Babel (2017 manga)

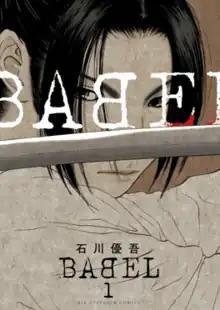
First volume cover

Babel (stylized in all caps) is a Japanese manga series written and illustrated by Yūgo Ishikawa, based on Takizawa Bakin's novel "Nansō Satomi Hakkenden". It was serialized in Shogakukan's manga magazine "Big Comic Superior" from December 2017 to August 2021, with its chapters collected in ten volumes.